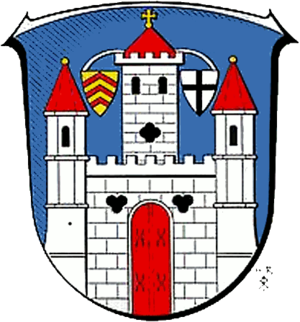
Groß-Umstadt est une municipalité allemande située dans le land de la Hesse et l'arrondissement de Darmstadt-Dieburg.